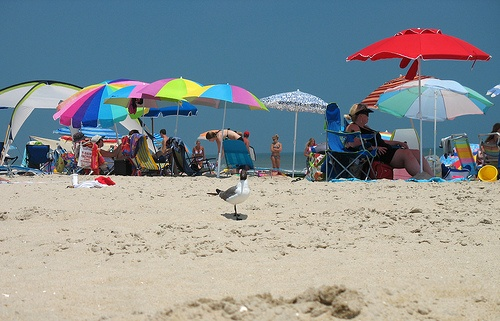
a group of people under umbrellas at a beach
A bird standing on top of the sand with umbrellas in the background.
a bird on a beach near many umbrellas
a beach that has a bunch of umbrellas in it
Group of beach umbrellas on the beach near the water.